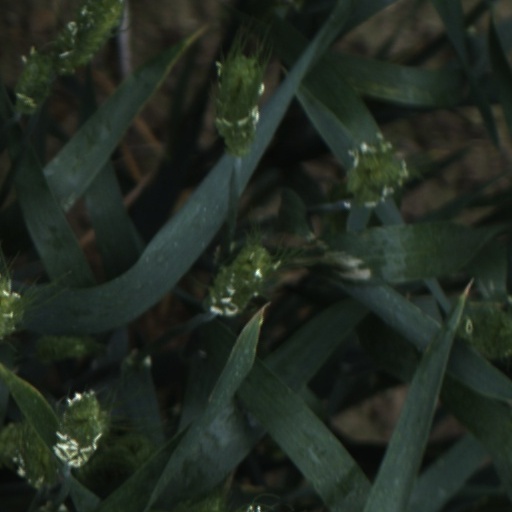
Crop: wheat